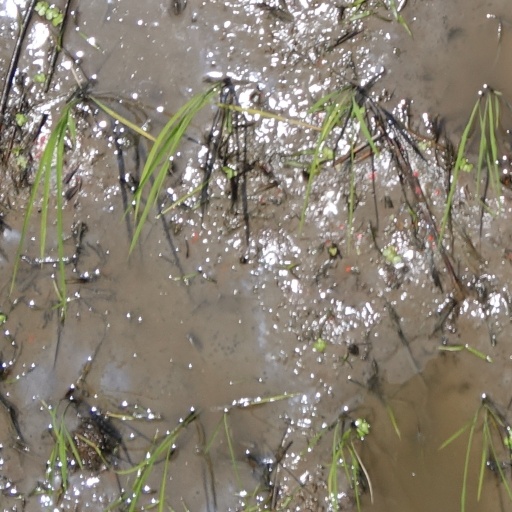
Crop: rice